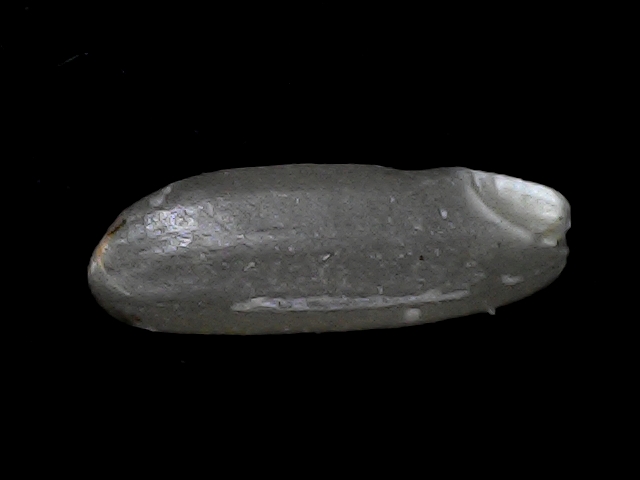
Rice variety: BD49